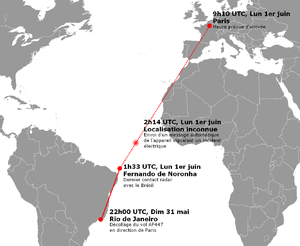
Air France Flight 447
Den planlagte rute for Air France Flight 447, som styrtede ned i Atlanterhavet.
Air France Flight 447 var en planlagt flyvning fra Galeão International Airport i Rio de Janeiro i Brasilien til Charles de Gaulle lufthavnen i Paris i Frankrig, som styrtede ned i Atlanterhavet den 1. juni 2009. Flyet var af typen Airbus A330-200 med registreringsnummer F-GZCP og havde 216 passagerer og en besætning på 12 personer ombord. Det havde kaldesignalet Airfrans four four seven.